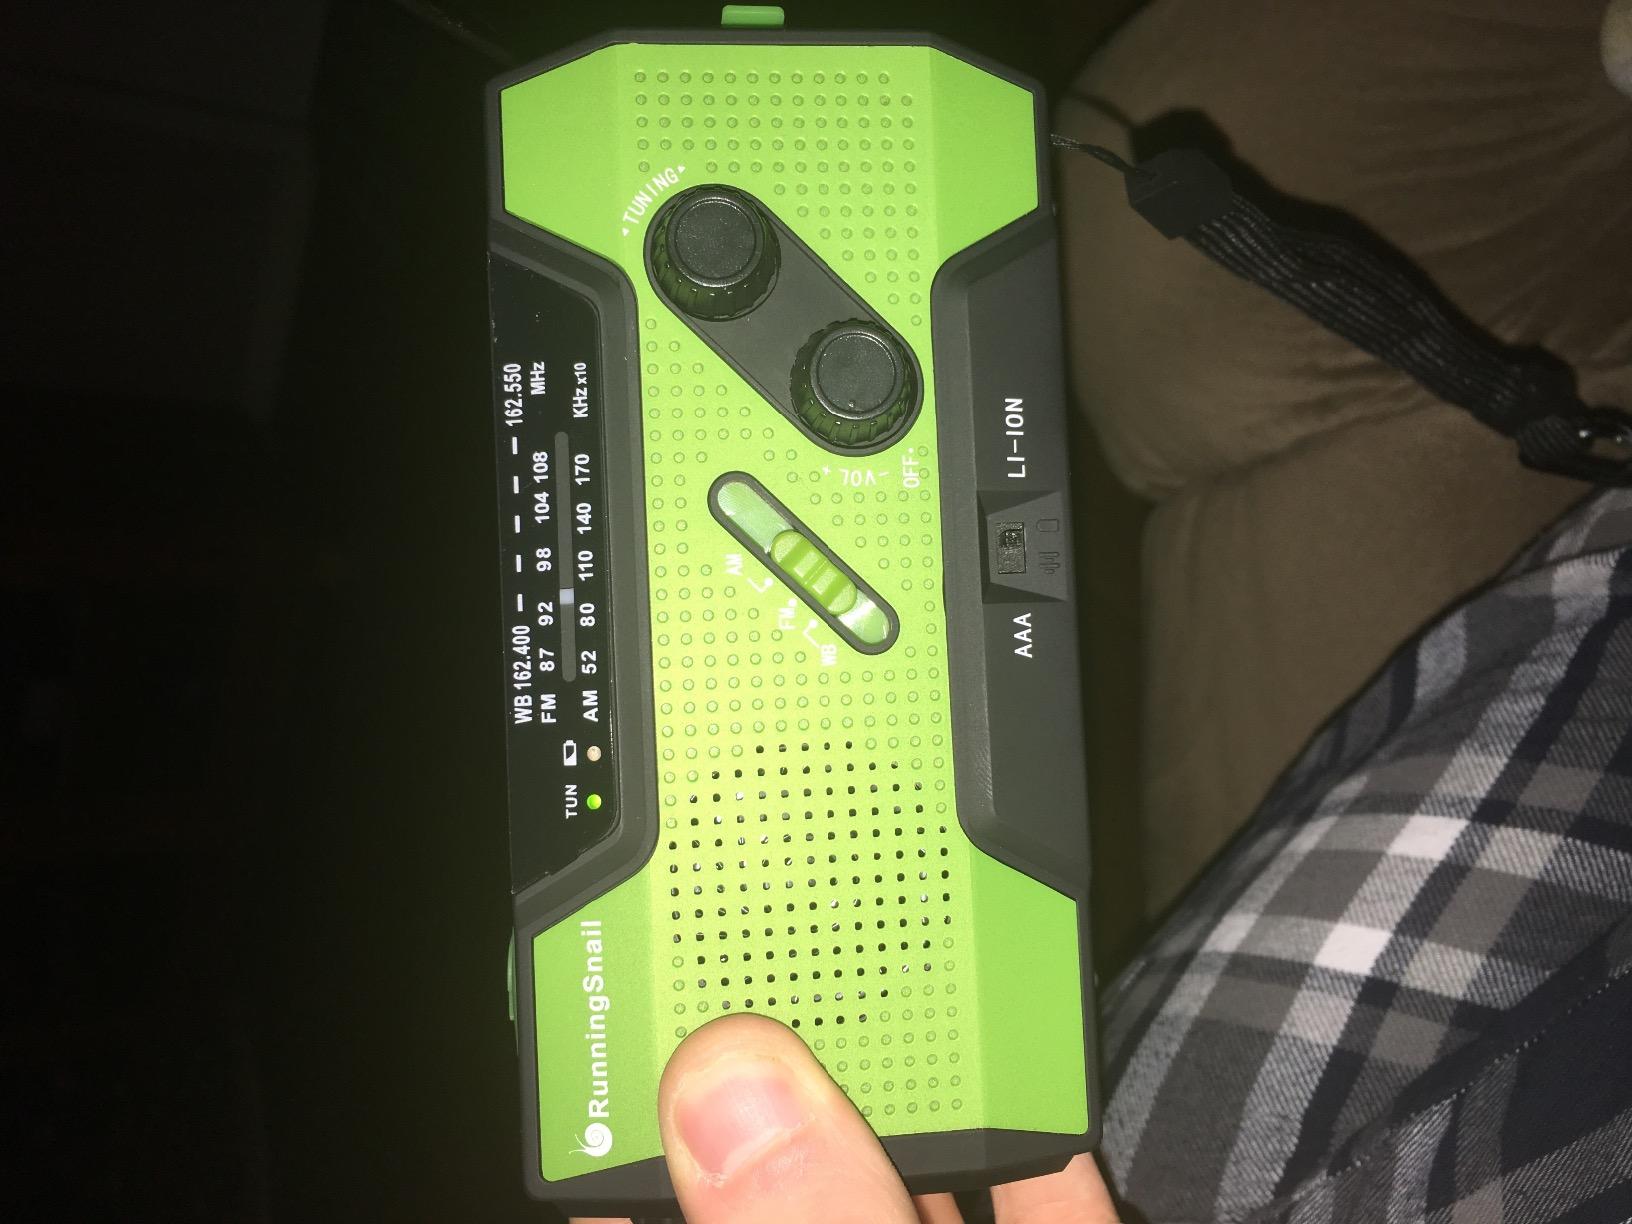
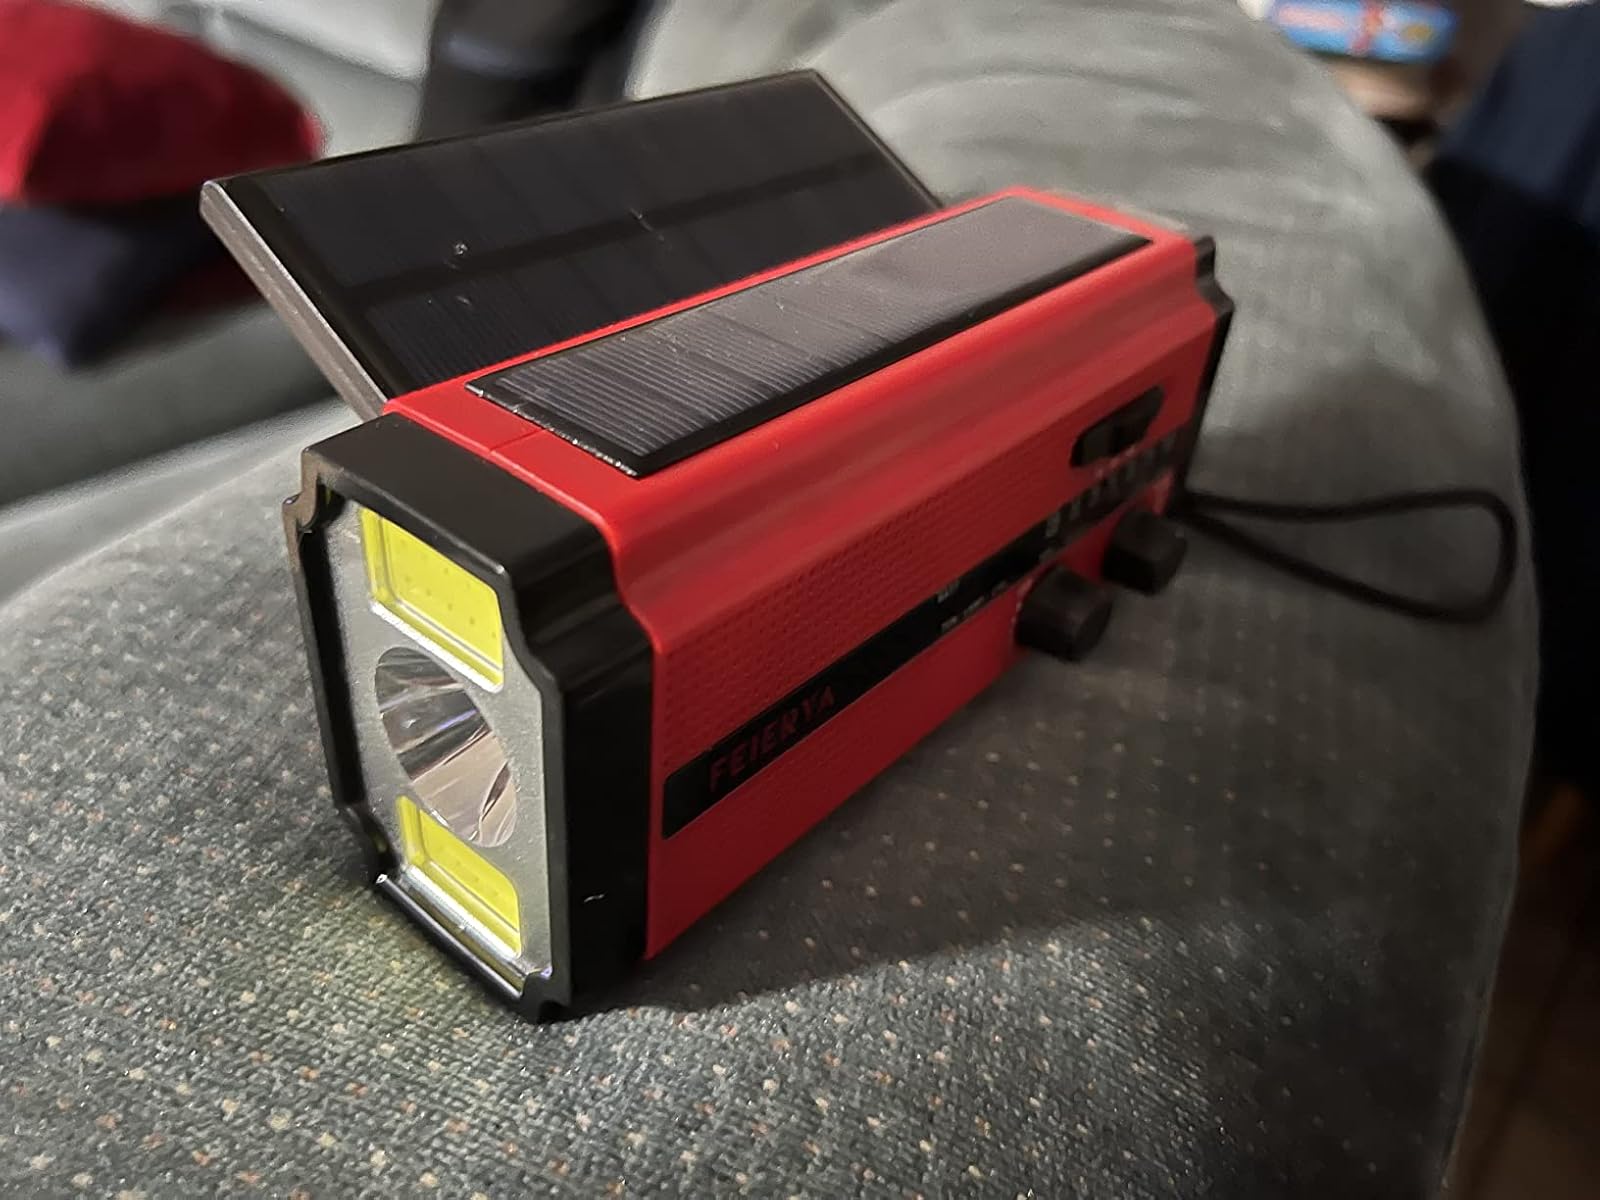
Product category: radio
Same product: no